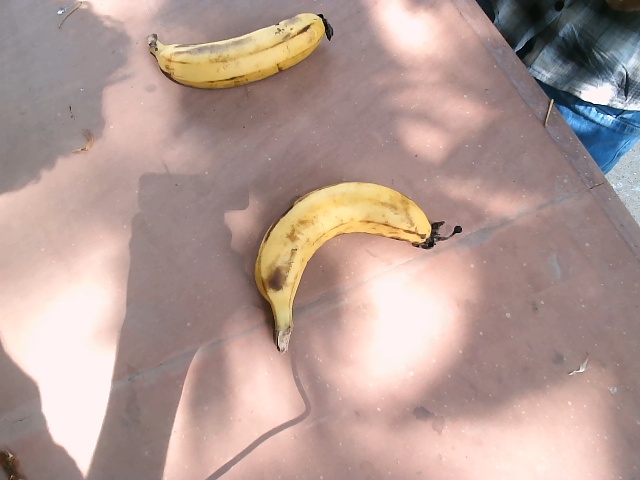
Label: Ripe_Banana